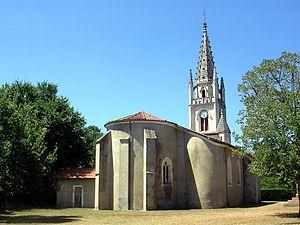
Le département français des Landes compte 438 églises pour un total de 331 communes, soit une moyenne de 1,32 église par commune. La commune de Parleboscq, née de la réunion de sept paroisses, compte à elle seule sept églises.
Luë est une commune du Sud-Ouest de la France, située dans le département des Landes. Ses habitants sont appelés les Luots et les Luottes.